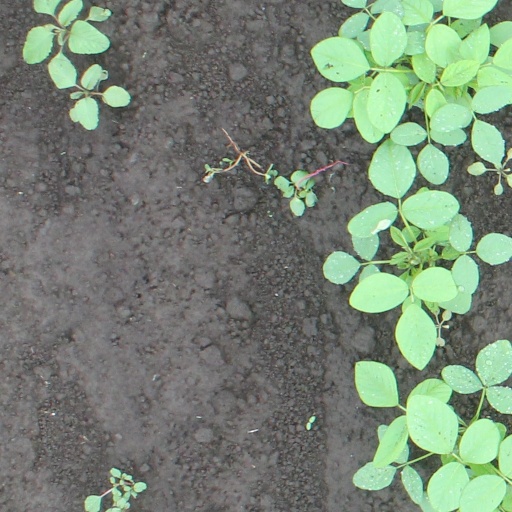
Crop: soybean